Charles Miles House

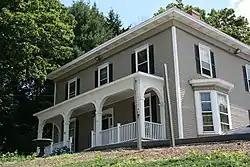

The Charles Miles House is a historic house at 131 Lincoln Street in Worcester, Massachusetts. Built about 1850, it was one of the city's finest surviving Italianate residences when it was listed on the National Register of Historic Places in 1980. Many of its exterior features have been lost due to the application of modern siding (see photo).